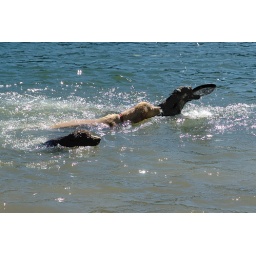
calla charlie miles swimming in lake serena-06 7-28-07